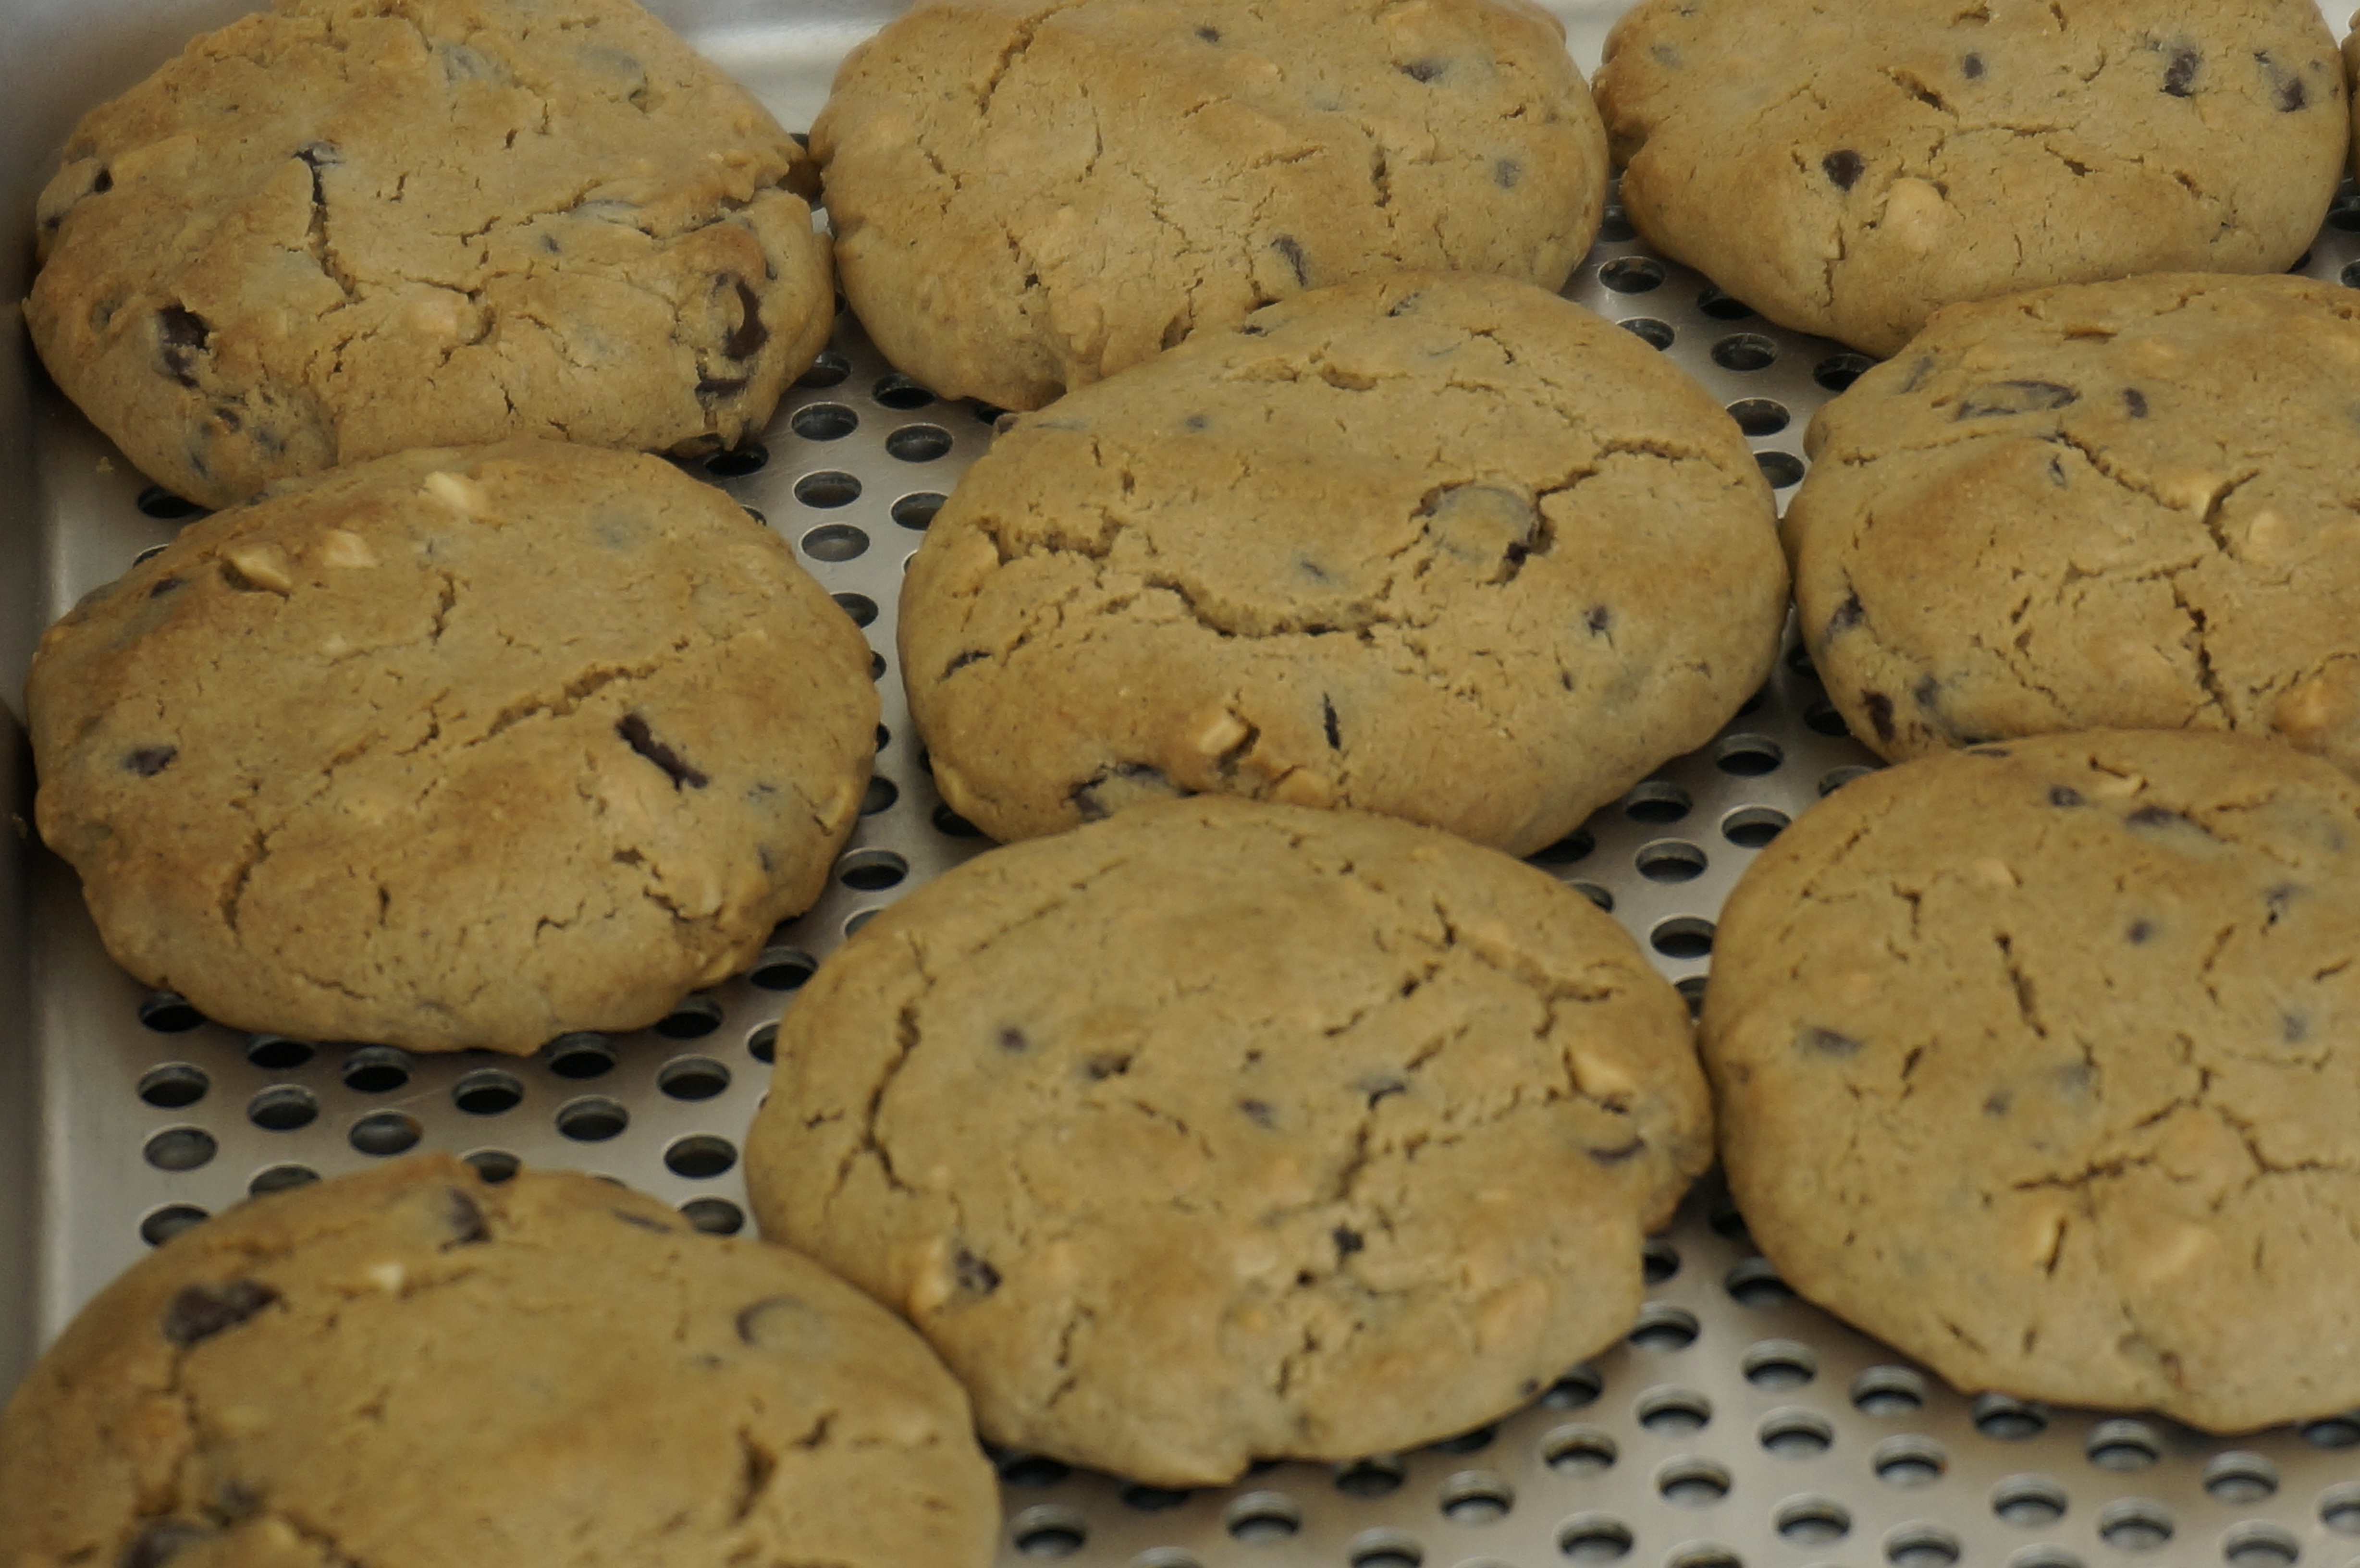
meal, food, produce, breakfast, baking, cookie, dessert, bread, chocolate chip cookie, cookies, baked goods, grass family, snack food, cookies and crackers, wellness cookies, cookies sue, rice cookies